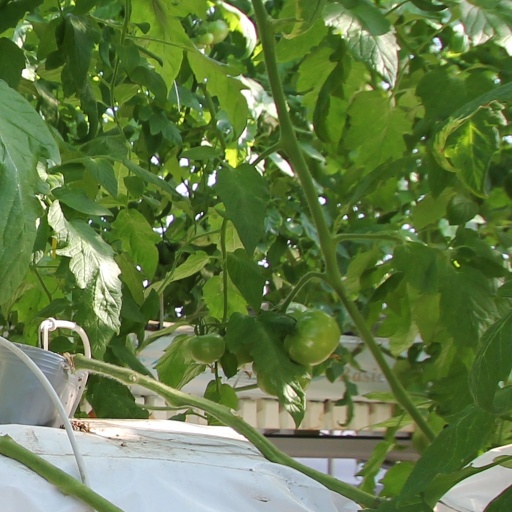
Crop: tomato